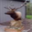
Label: deer